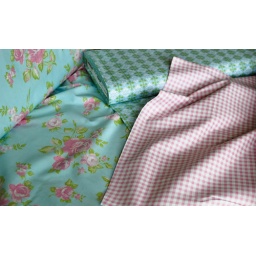
Darla Rose in blue with Ditty in blue and pink gingham. Wondering what other colours/patterns will work well...